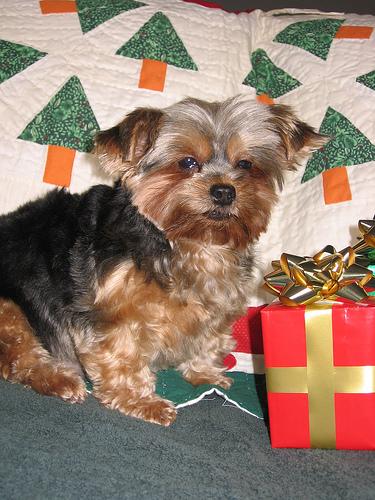
Breed: yorkshire terrier